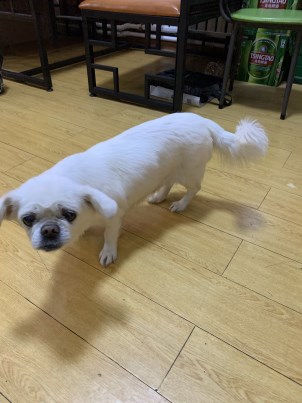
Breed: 3336-n000121-chinese_rural_dog